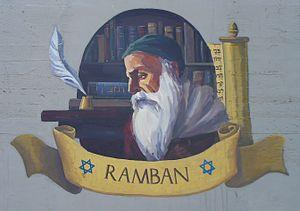
Le Ramban, peinture murale à Acre (Israël).